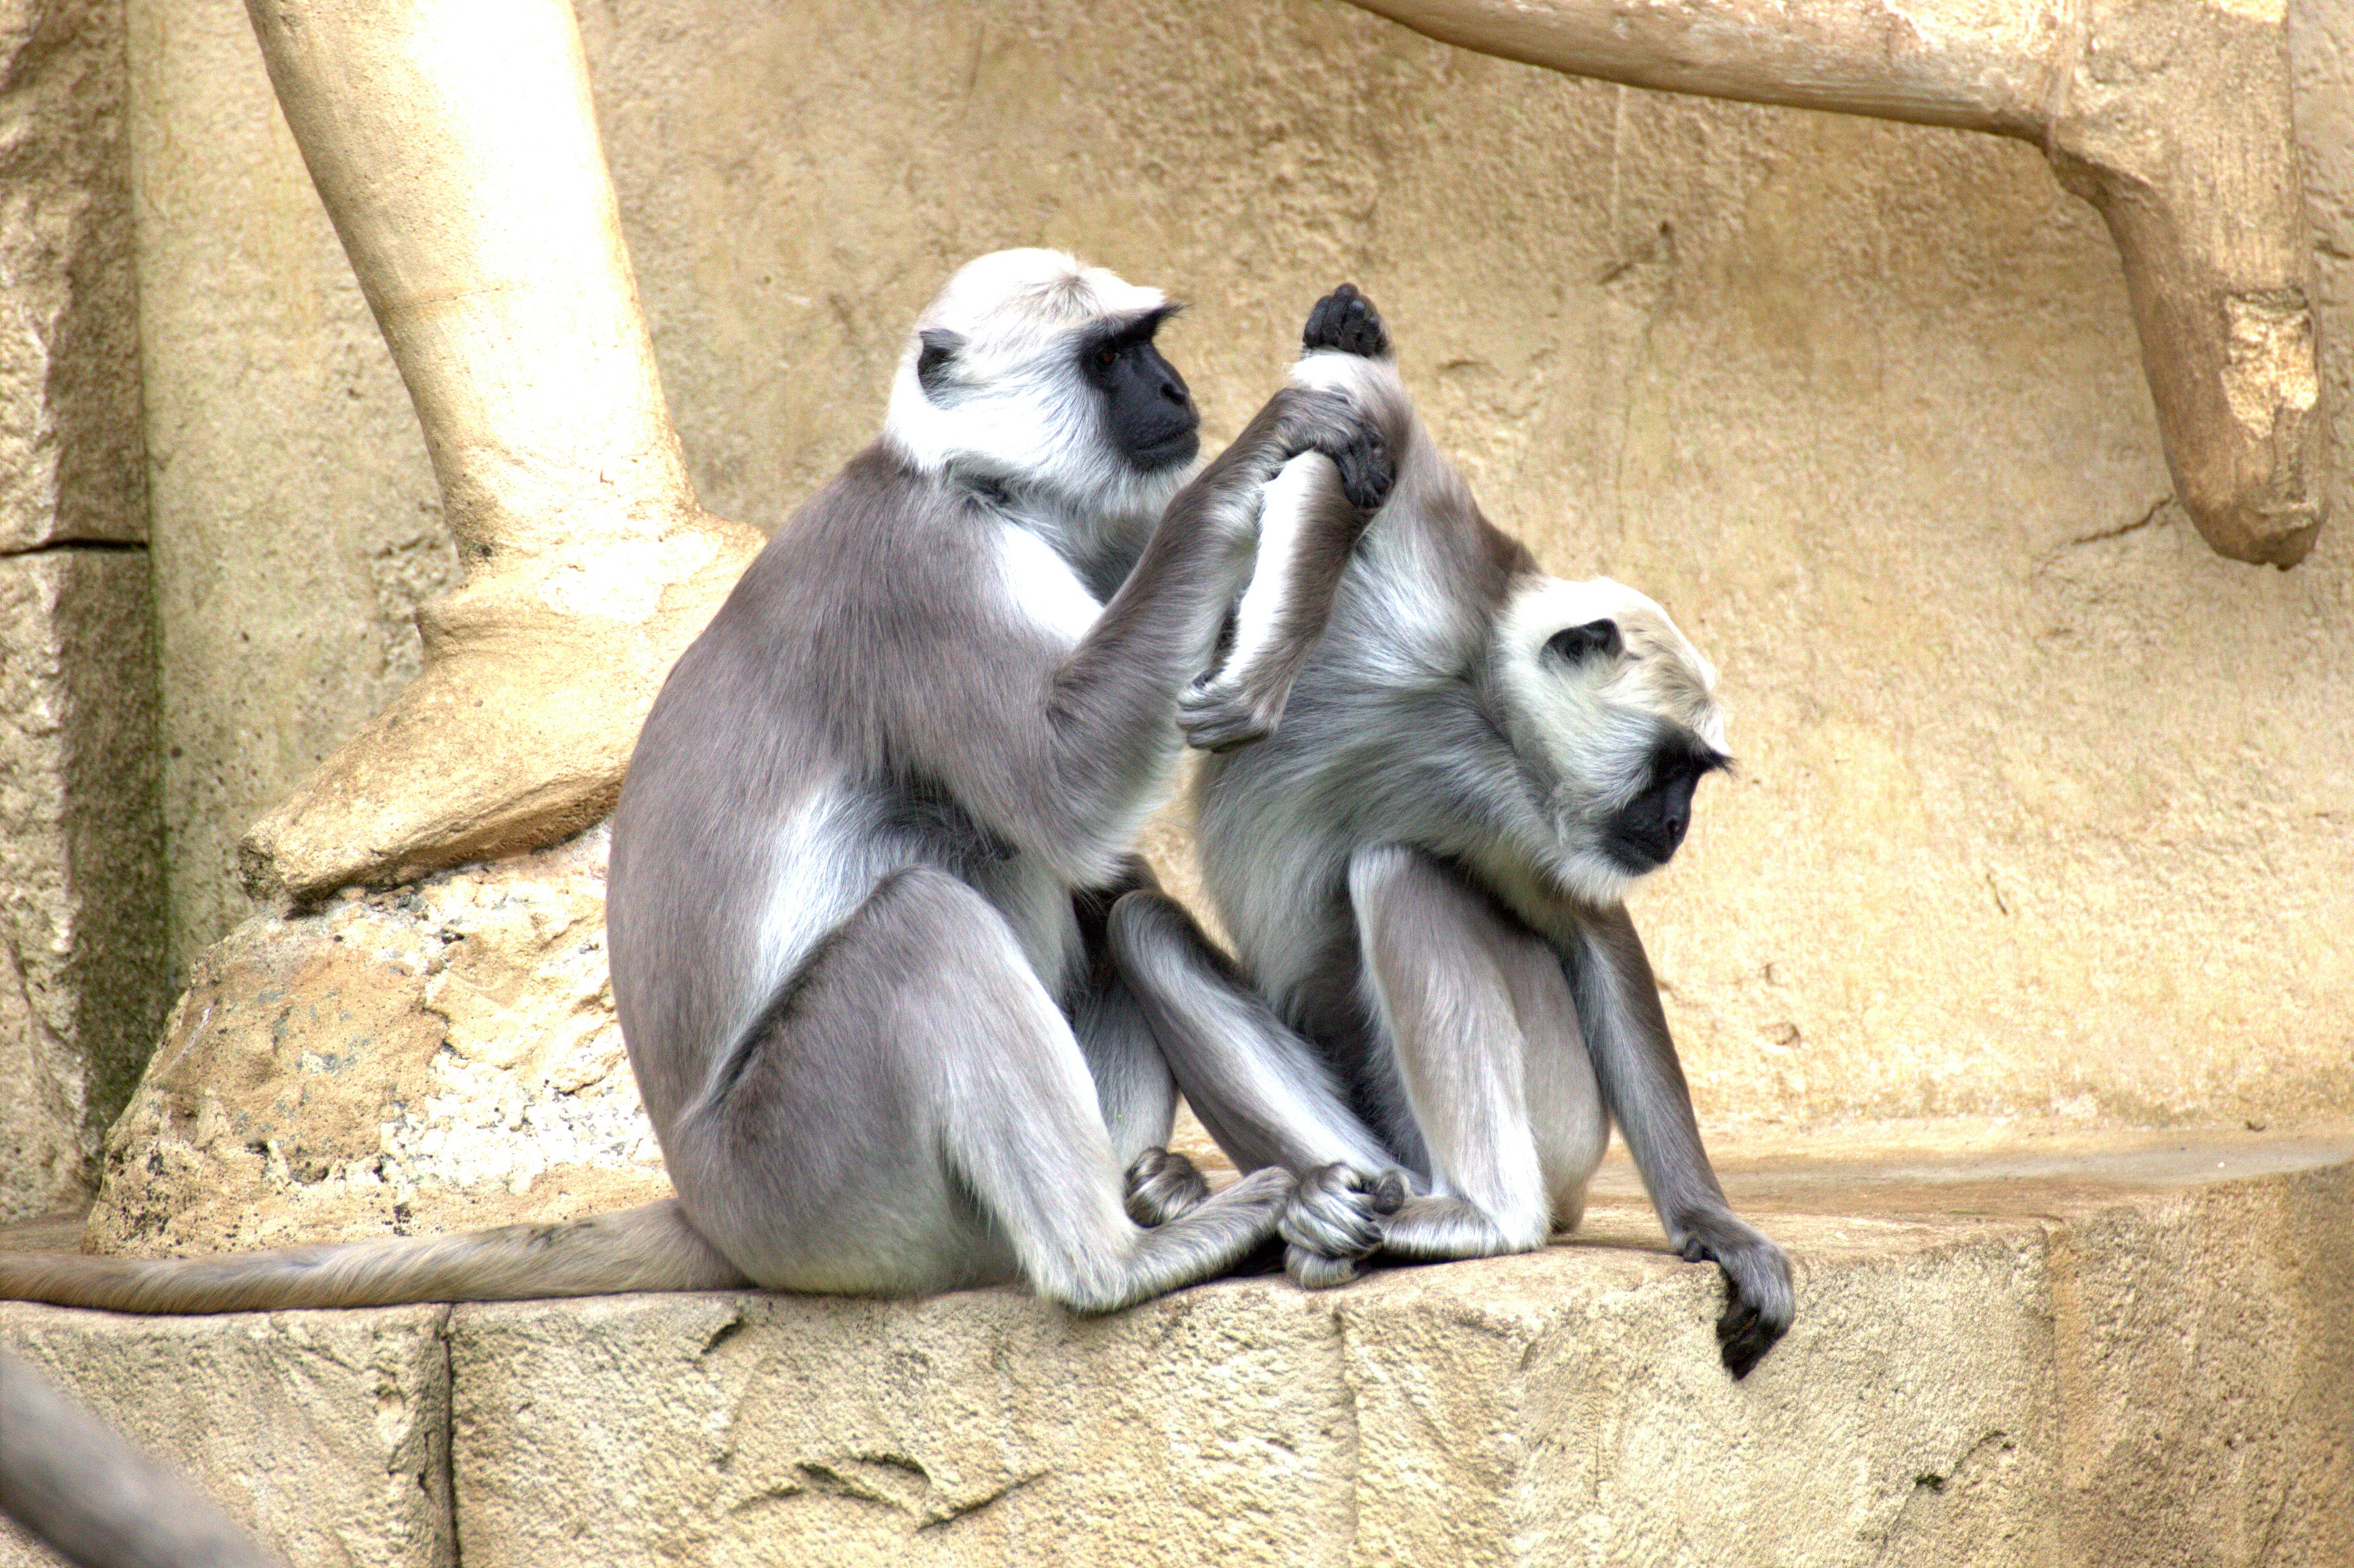
recreation, wildlife, zoo, mammal, monkey, fauna, primate, ape, vertebrate, monkey family, ffchen, old world monkey, outdoor recreation, green monkeys